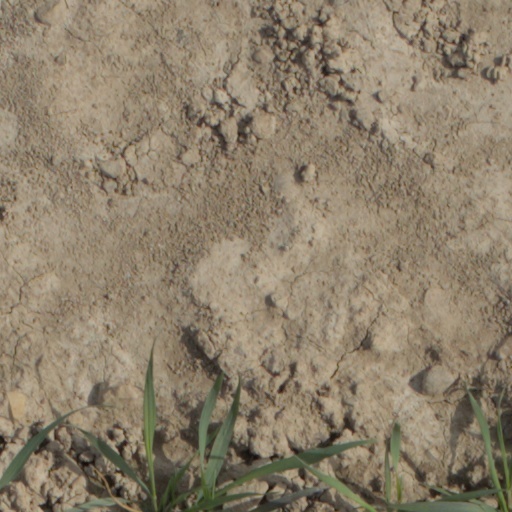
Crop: wheat